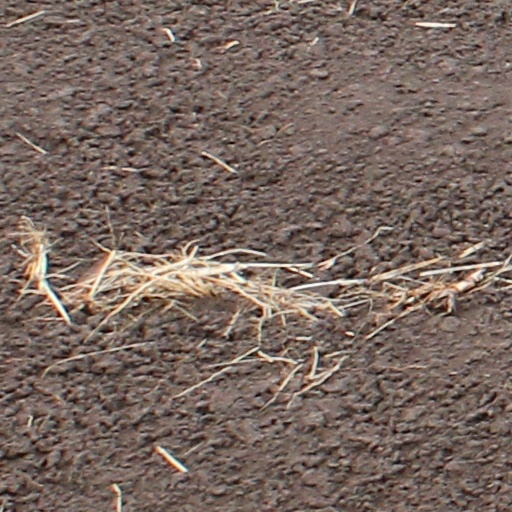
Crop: wheat